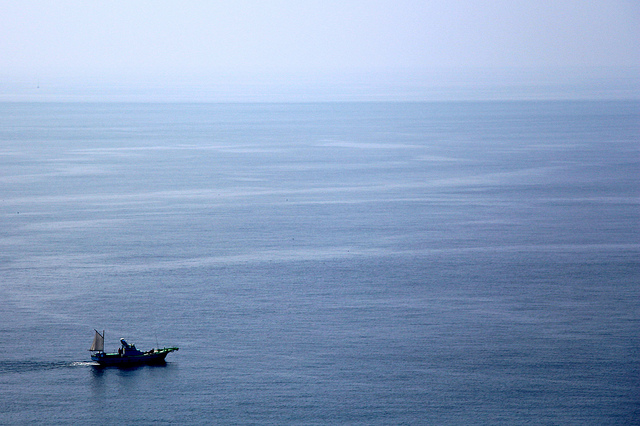
A boat floating out onto a large body of water.

A boat is out on a large body of water.

one blue boat is going across some water on a sunny day

A small boat is floating in the middle of a large body of water.

Lone boat moving on large body of water